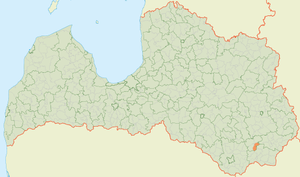
Grāveru pagasts
Grāveru pagasts' placering i Letland
Grāveru pagasts er en territorial enhed i Aglonas novads i Letland. Pagasten etableredes i 1945, havde 595 indbyggere i 2010 og omfatter et areal på 65,30 kvadratkilometer. Hovedbyen i pagasten er Grāveri.